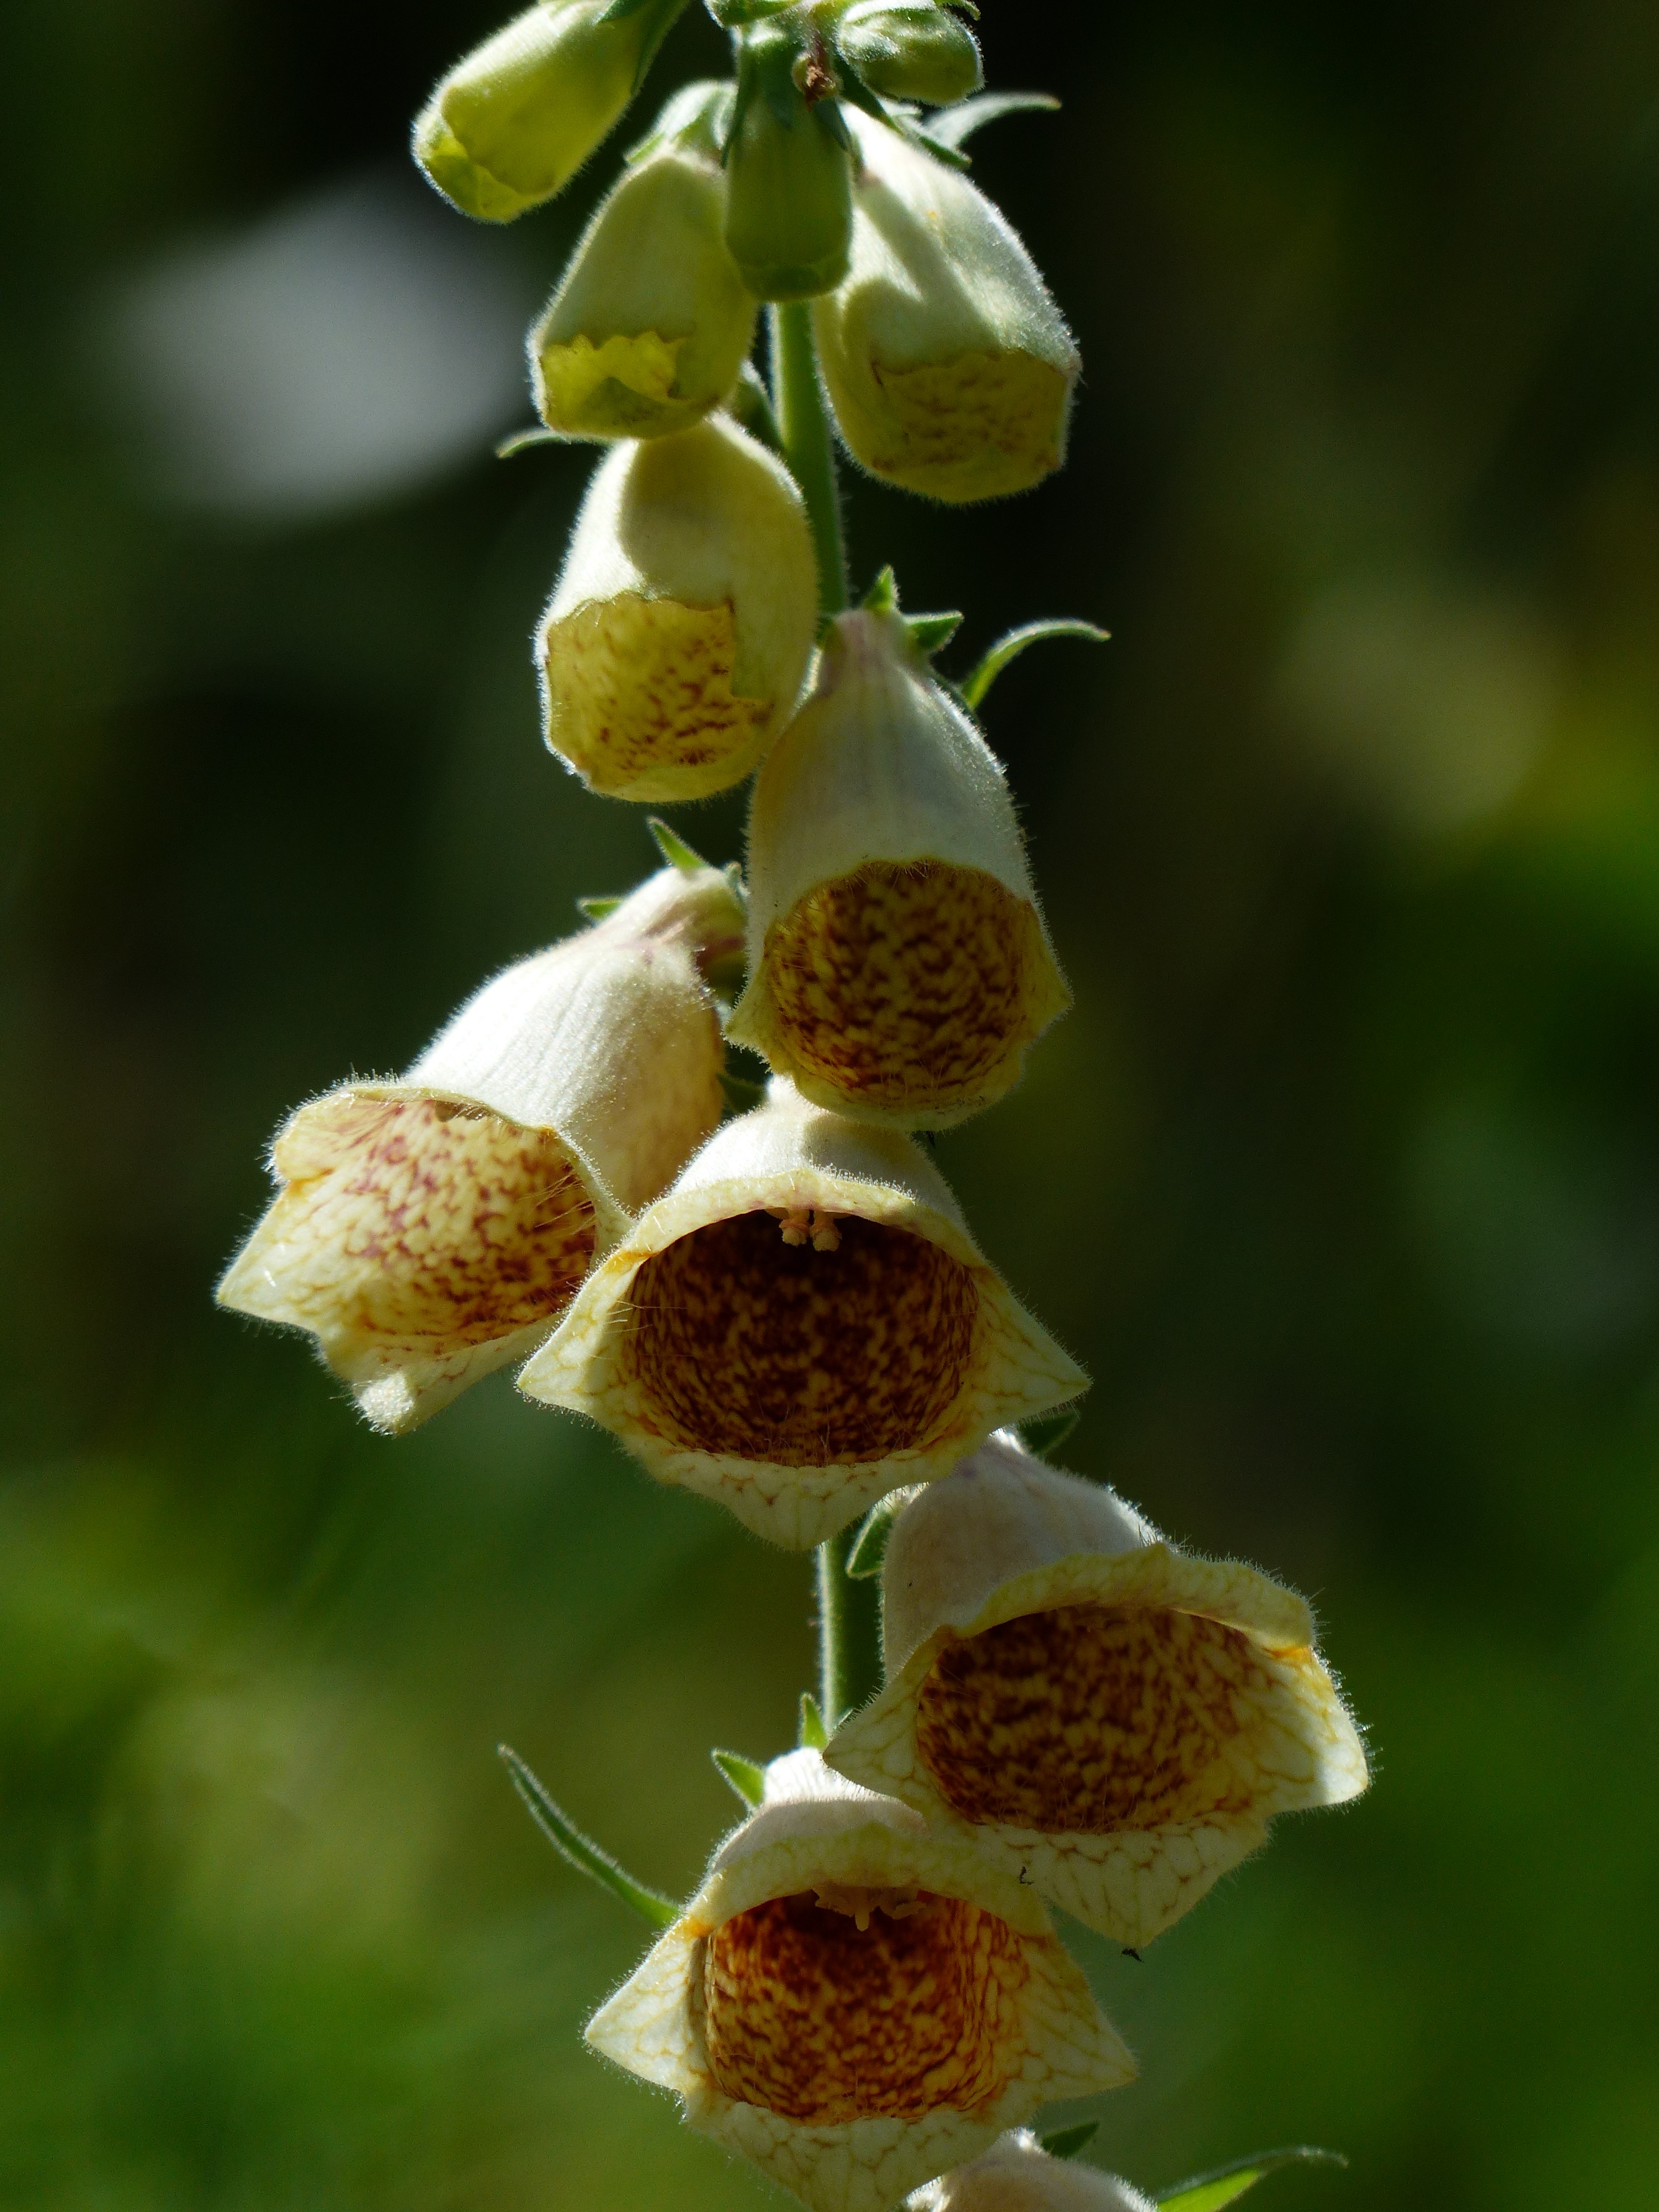
nature, blossom, plant, flower, bell, brown, botany, yellow, flora, orchid, wildflower, flowers, hairy, digitalis, thimble, macro photography, plantaginaceae, inflorescence, flowering plant, plantain greenhouse, seed plant, covered more slowly, zweikeimbl ttrig, dendrobium, plant stem, land plant, yellow foxglove, digitalis lutea, einseitswendige grape, sulfur yellow, eng rad, lamiaceae good, laminales, dicotyl dones, angiospermae, spermatophyta